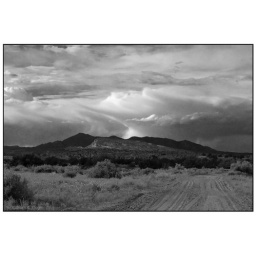
Ojito Wilderness and road in black and white